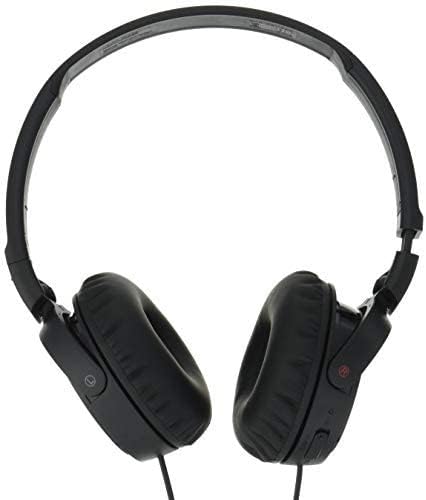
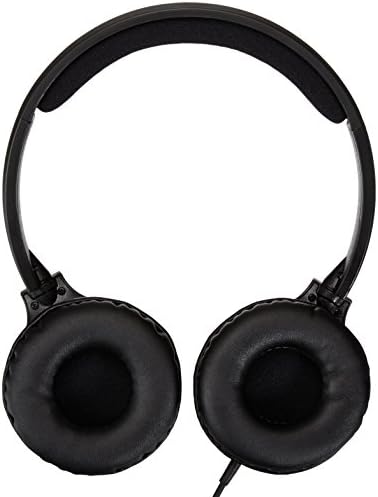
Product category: headphones
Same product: no